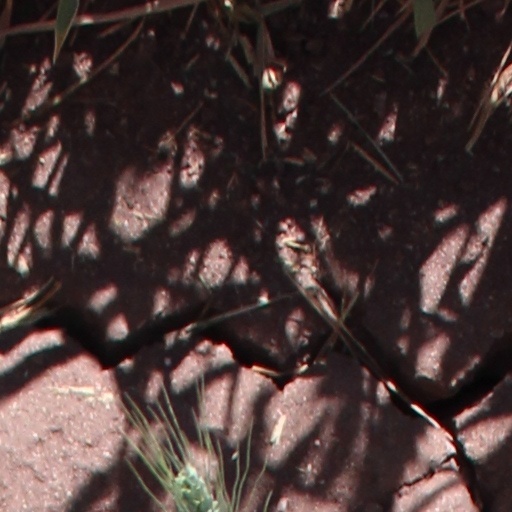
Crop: wheat